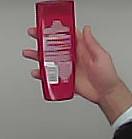
Product: loreal_shampoo